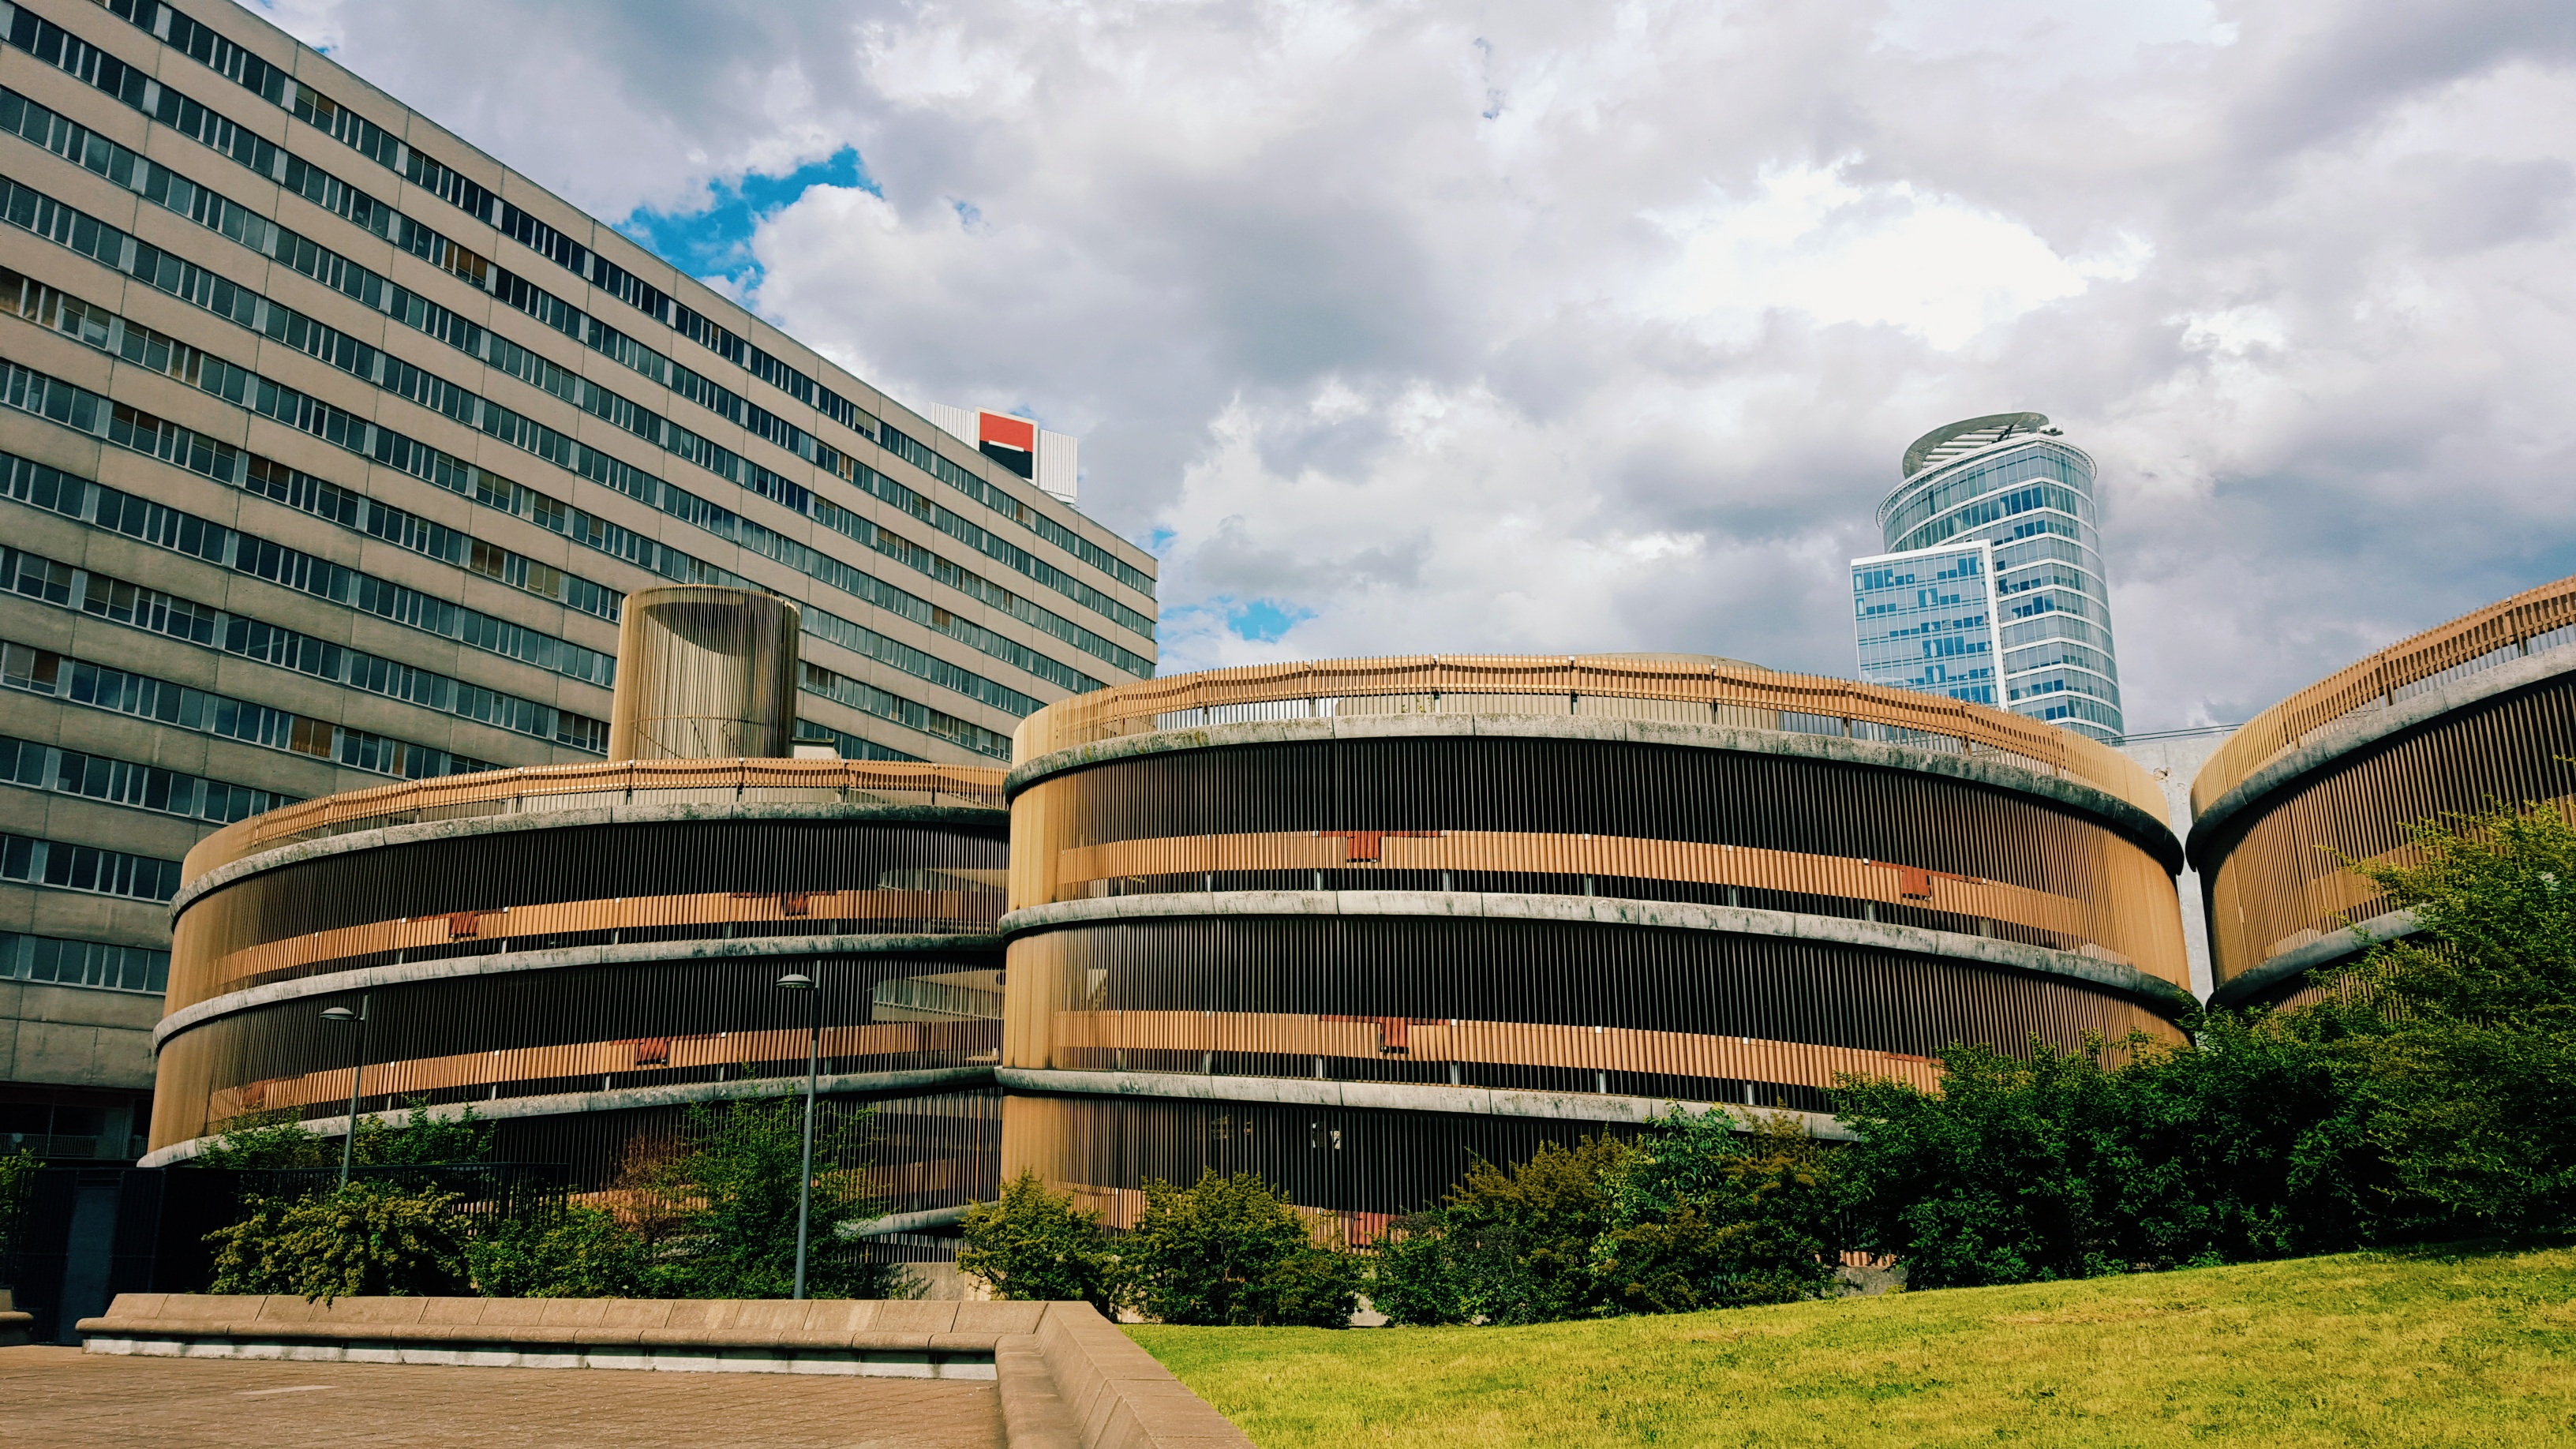
architecture, structure, city, downtown, landmark, stadium, arena, headquarters, convention center, sport venue